List of Hot R&B/Hip-Hop Singles & Tracks number ones of 2000

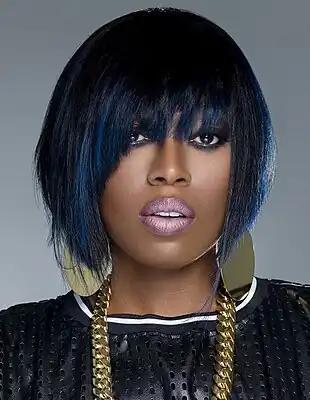
Missy Elliot "(pictured in 2015)" topped the chart with "Hot Boyz", featuring Nas, Eve and Q-Tip.

These are the "Billboard" R&B singles chart number-one singles of 2000.